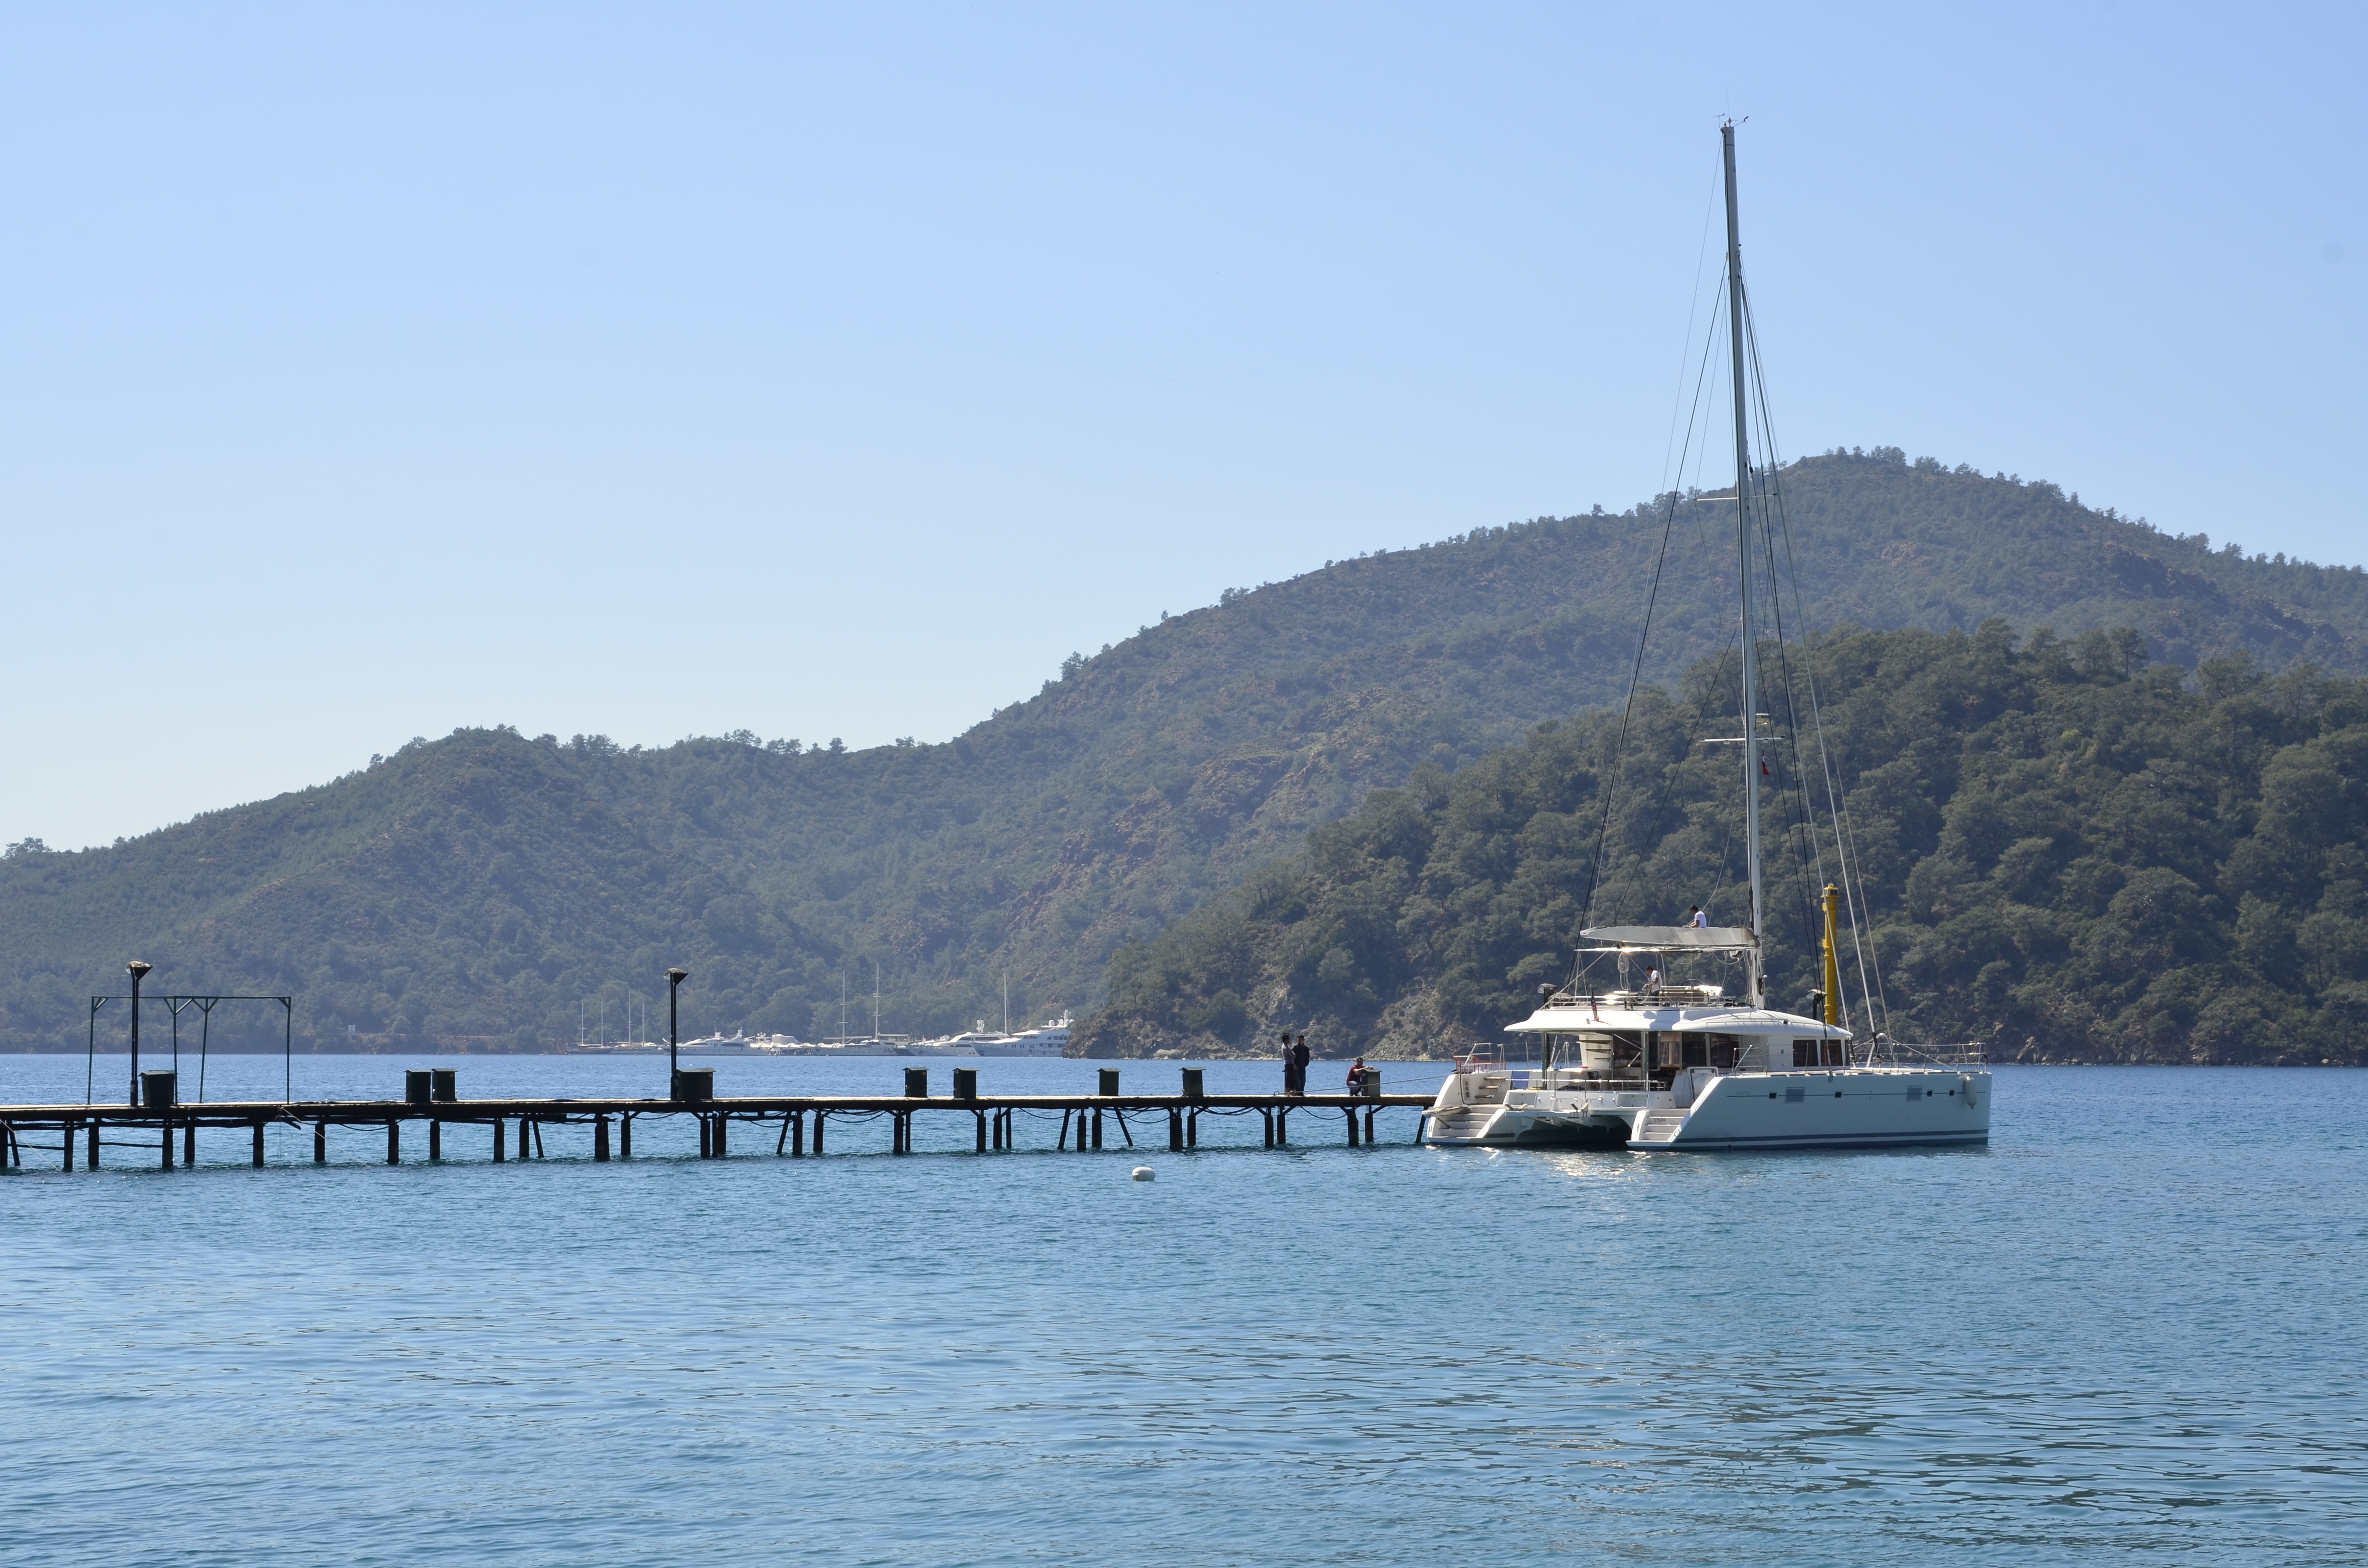
sea, coast, dock, sun, boat, shore, lake, river, vacation, vehicle, bay, harbor, marina, reservoir, body of water, ferry, boating, sail, catamaran, sailing catamaran